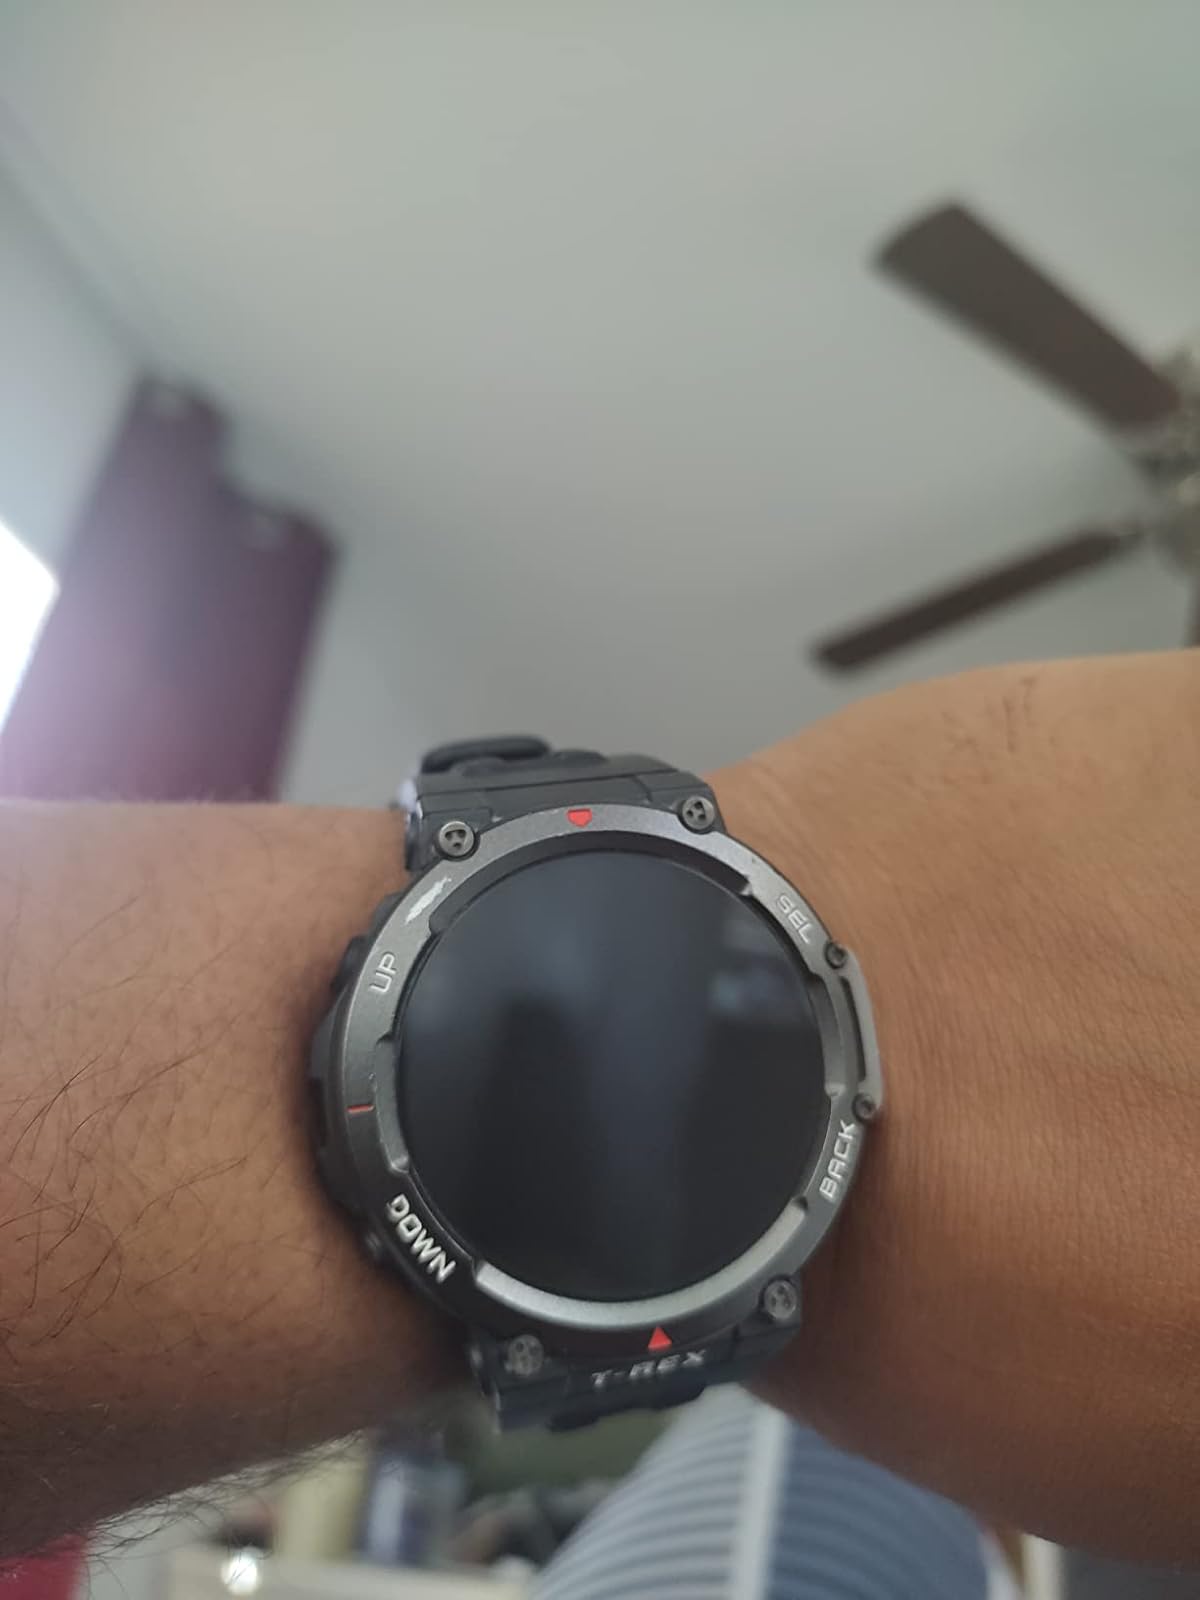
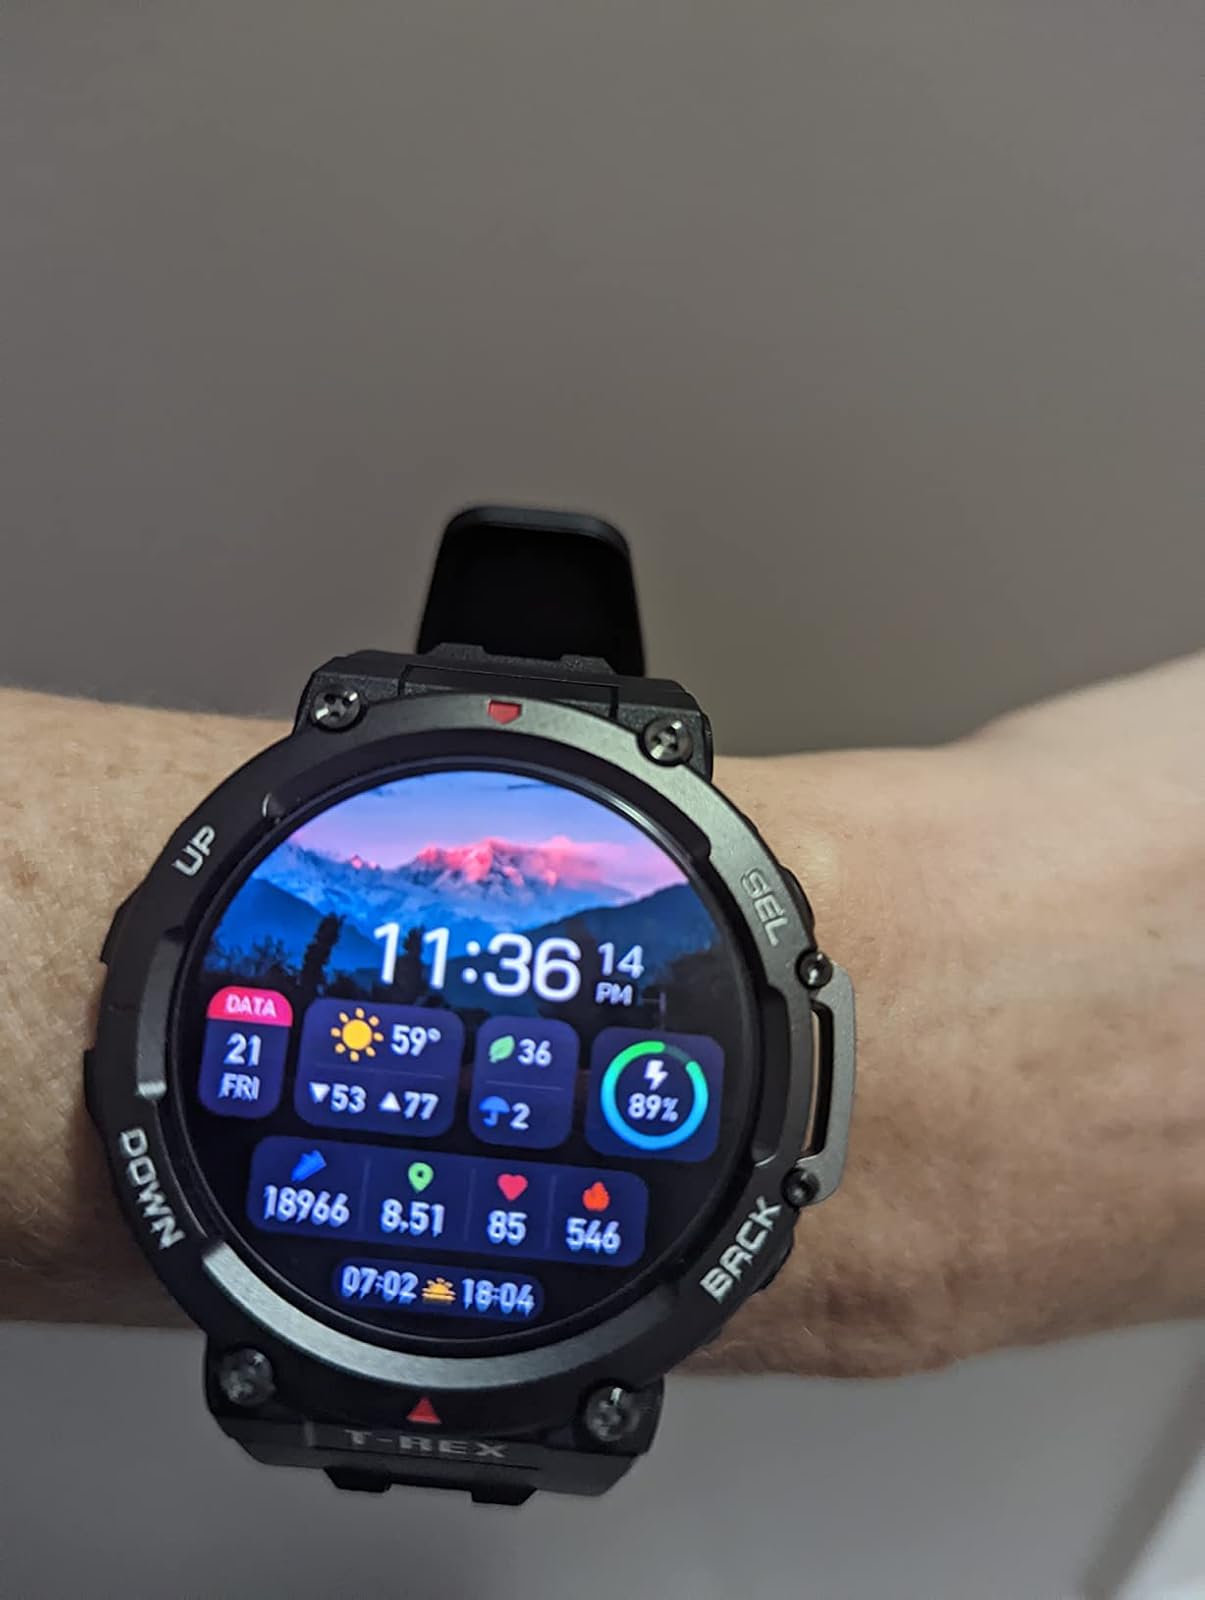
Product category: smartwatch
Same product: yes